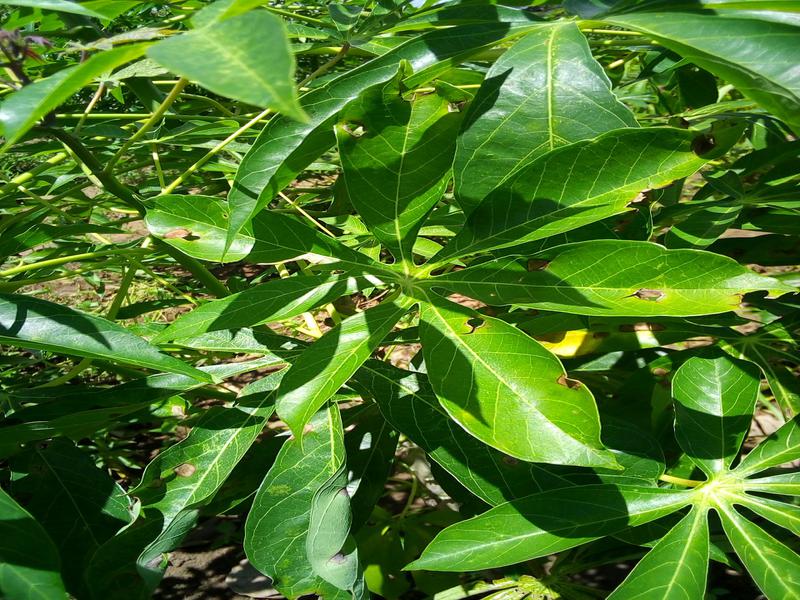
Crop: cassava
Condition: bacterial_blight